Ground sloth

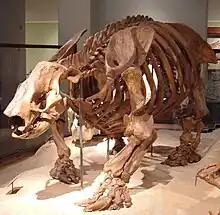
"Paramylodon harlani", Texas Memorial Museum, University of Texas at Austin

Ground sloths varied widely in size from under in the Caribbean ground sloths, to in the largest ground sloth genera "Megatherium", "Lestodon" and "Eremotherium." The bodies of ground sloths were generally barrel-shaped, with a broad pelvis. The skull shapes of ground sloths are highly variable. Like other xenarthrans, the adult teeth of ground sloths lacked enamel, with the tooth surface being composed of relatively soft orthodentine. The number of teeth in the jaws is considerably reduced in comparison to other mammals, with most ground sloths only having 5 and 4 teeth in each half of the upper and lower jaws respectively, with some ground sloths exhibiting further tooth number reduction. These teeth were rootless and were continuously growing (hypselodont), and typically have a relatively simple morphology. There are generally no teeth at the front of the jaws. In order to be able to grasp food, those whose skulls exhibit narrow muzzles are likely to have had prehensile, black rhinoceros-like upper lips, while those with wider muzzles are likely to have had a square, white rhinoceros like upper-lip, used in combination with mobile tongues. Some ground sloths have canine-like teeth at the front of the jaws separated from the other teeth by a gap (diastema). The hands of ground sloths have ungual phalanges that indicate that they had well developed claws. In many ground sloth families (Megatheriidae, Mylodontidae, Scelidotheriidae and Nothrotheriidae), the hindfoot is inwardly rotated, meaning sole faces inwards and that the body weight was primarily borne on the fifth metatarsus and the calcaneum.